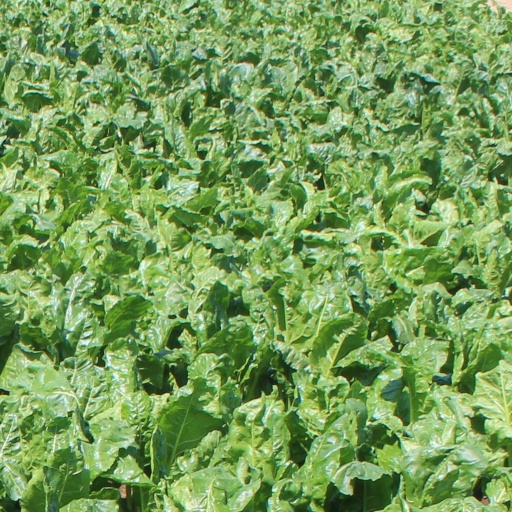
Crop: sugar beet